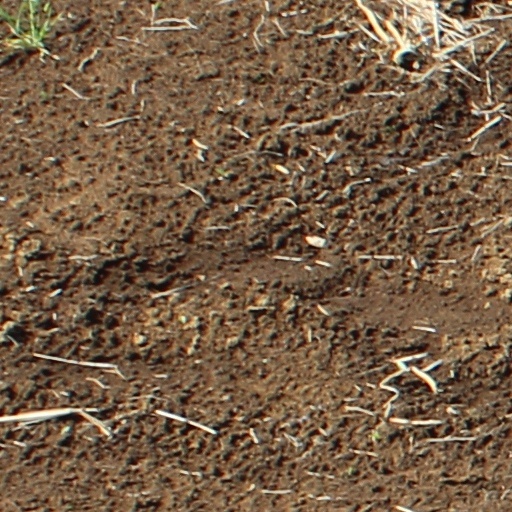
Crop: wheat